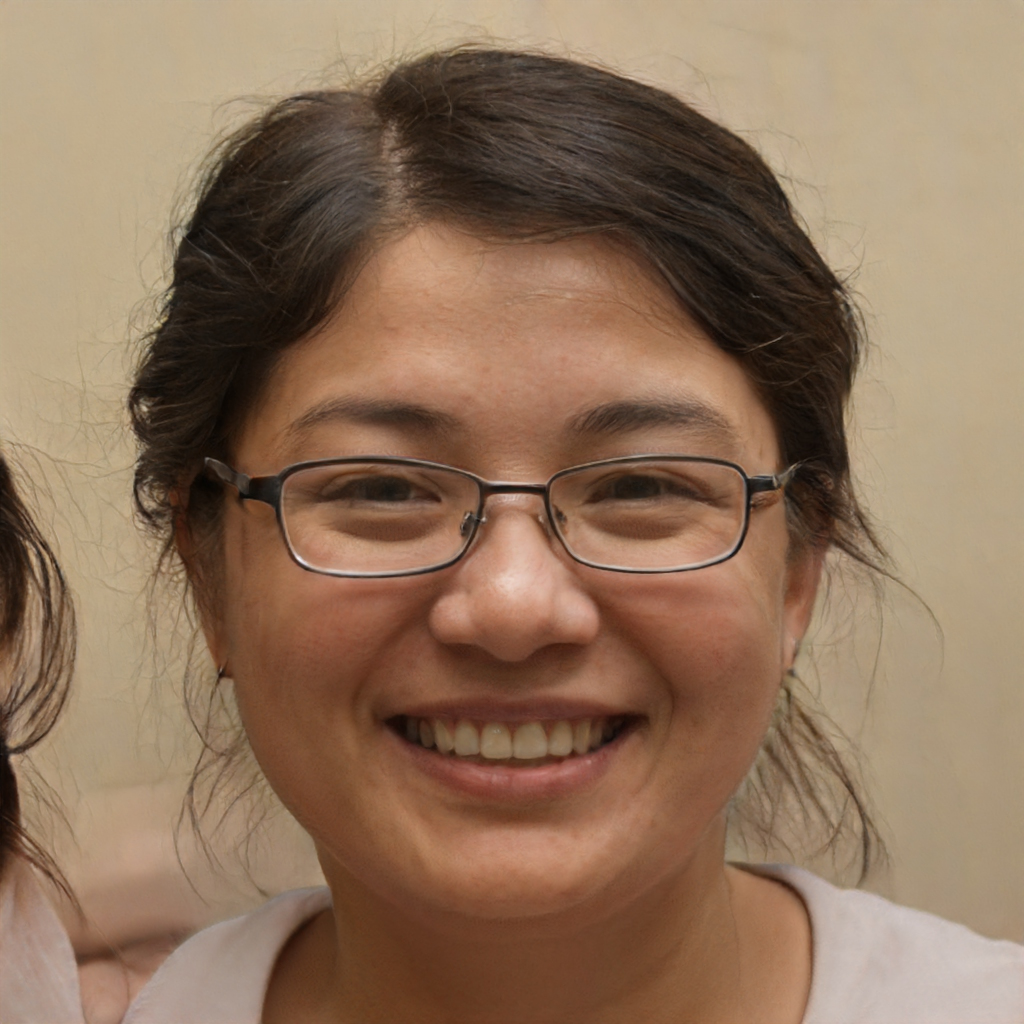
Label: Colored